Luigi Taveri

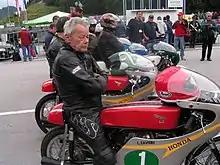
Taveri at the Salzburgring track in 2005

Taveri made his world championship debut in the 1954 season, racing in the 500 cc class on a Norton motorcycle. In 1955, he took his first win in the 125 cc race at the Spanish Grand Prix. He took one more win in 1955, in the 250 cc class at the Dutch TT.